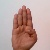
The image shows a hand gesture representing the letter 'B' in Indian Sign Language.